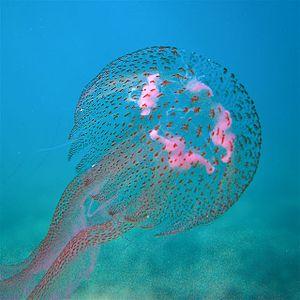
La méduse Pelagia noctiluca, aussi connue sous le nom de méduse pélagique, pélagie ou piqueur-mauve, est un cnidaire de la classe des Scyphozoaires, de l'embranchement des cnidaires et de la famille des Pelagiidae.